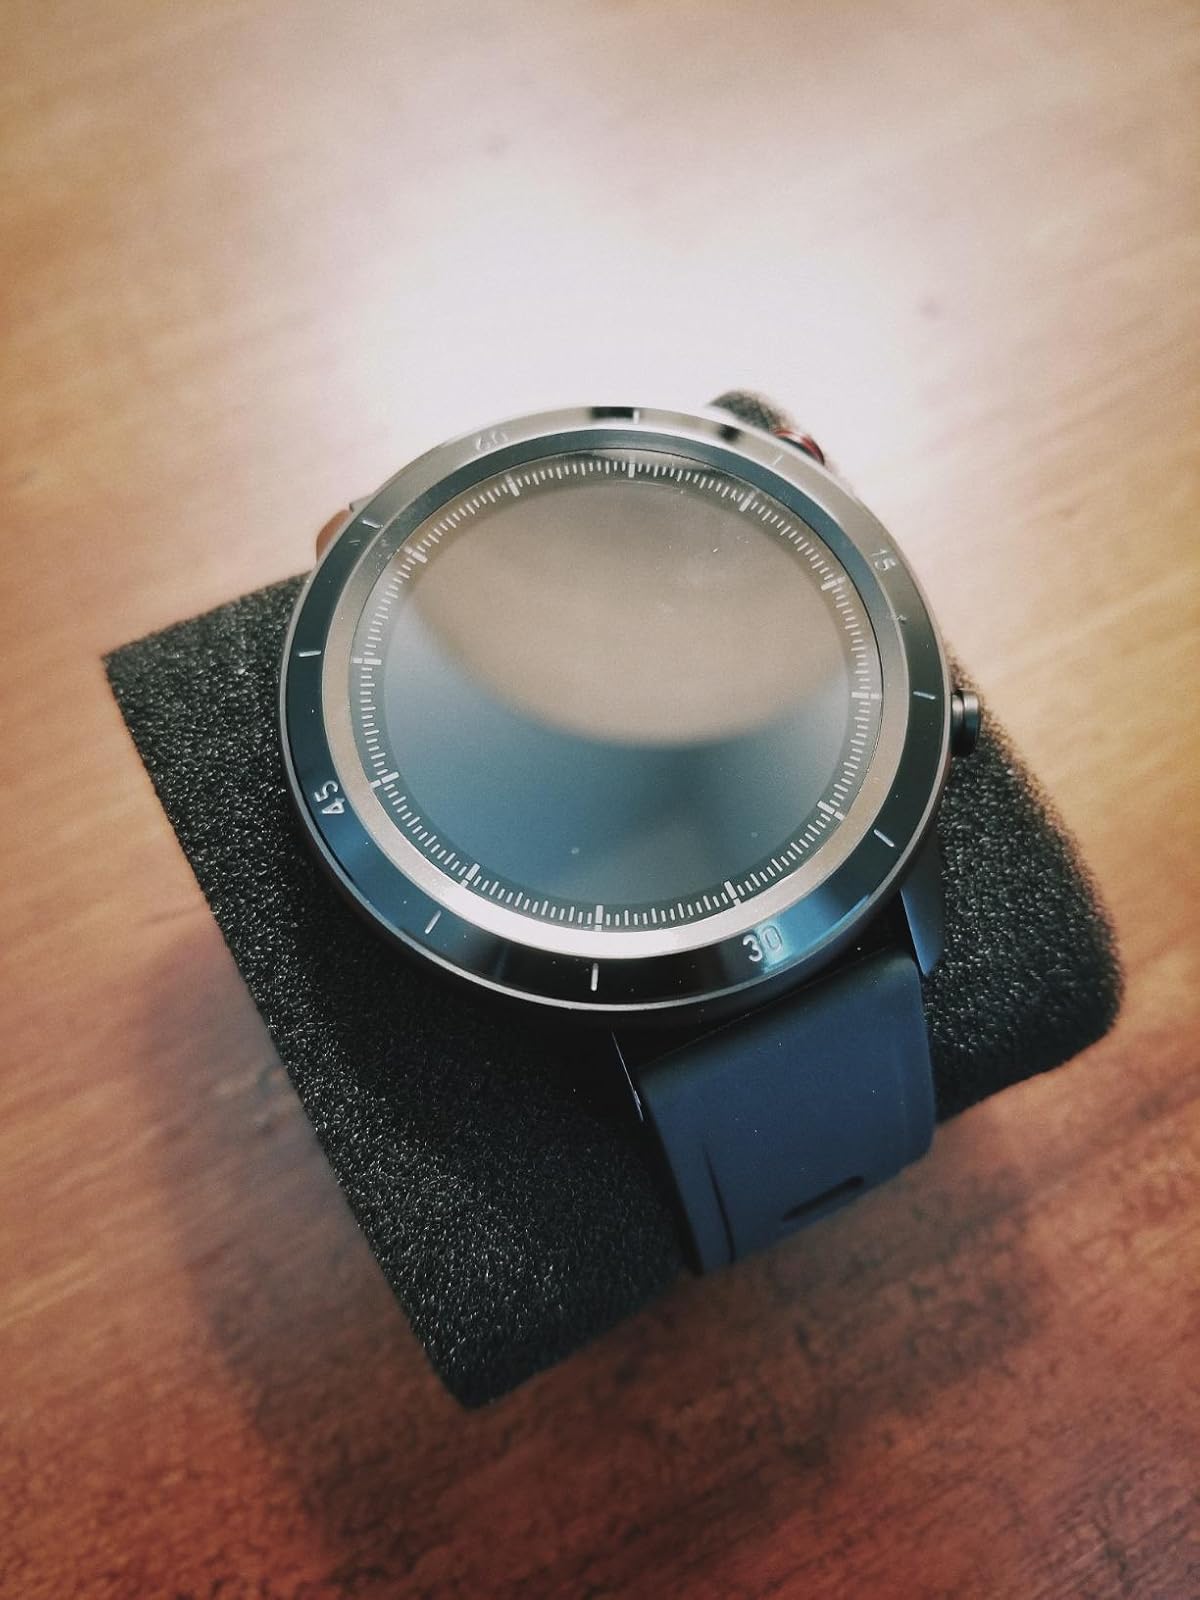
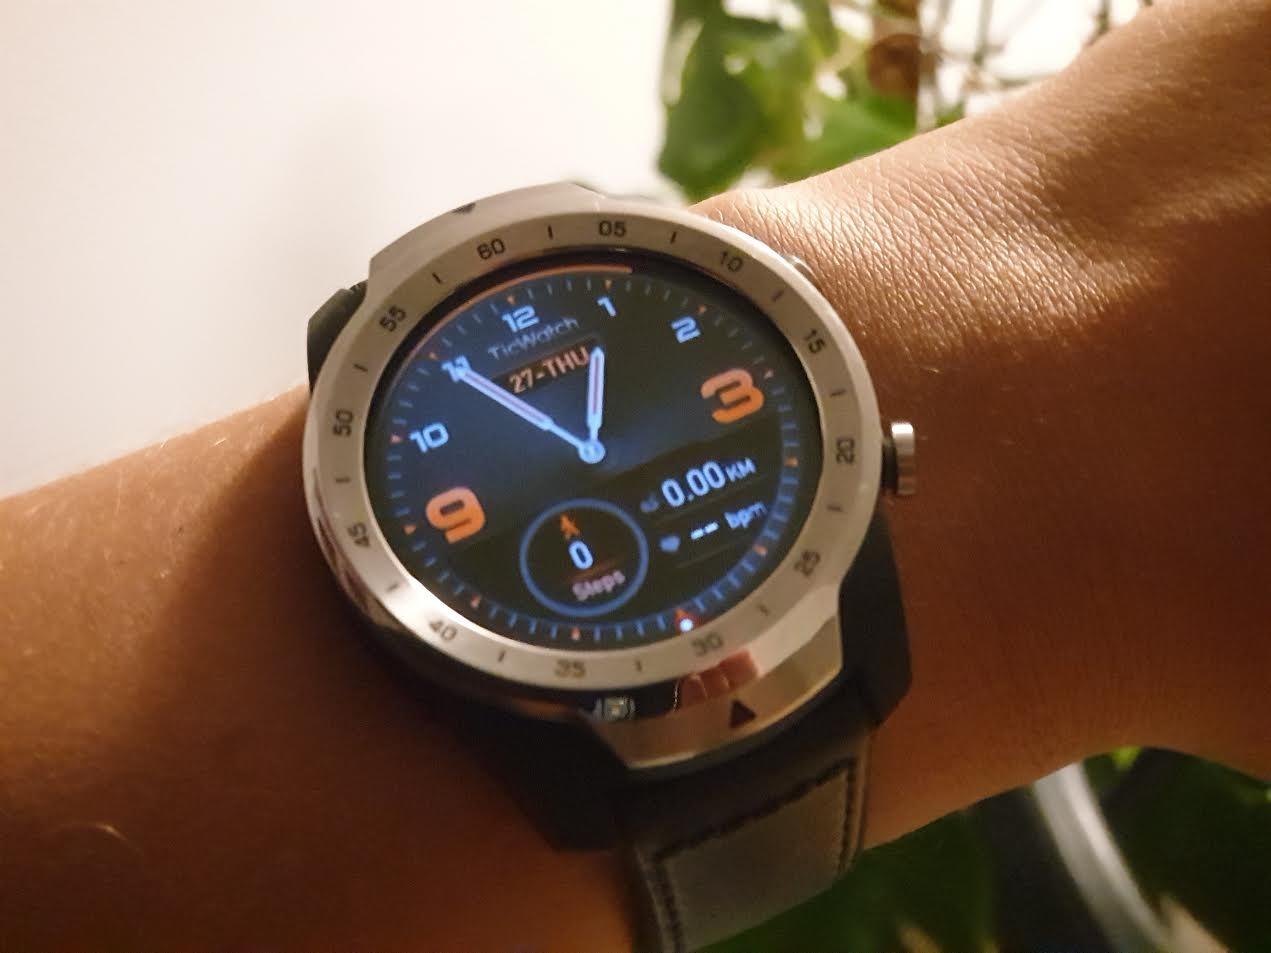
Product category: smartwatch
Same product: no